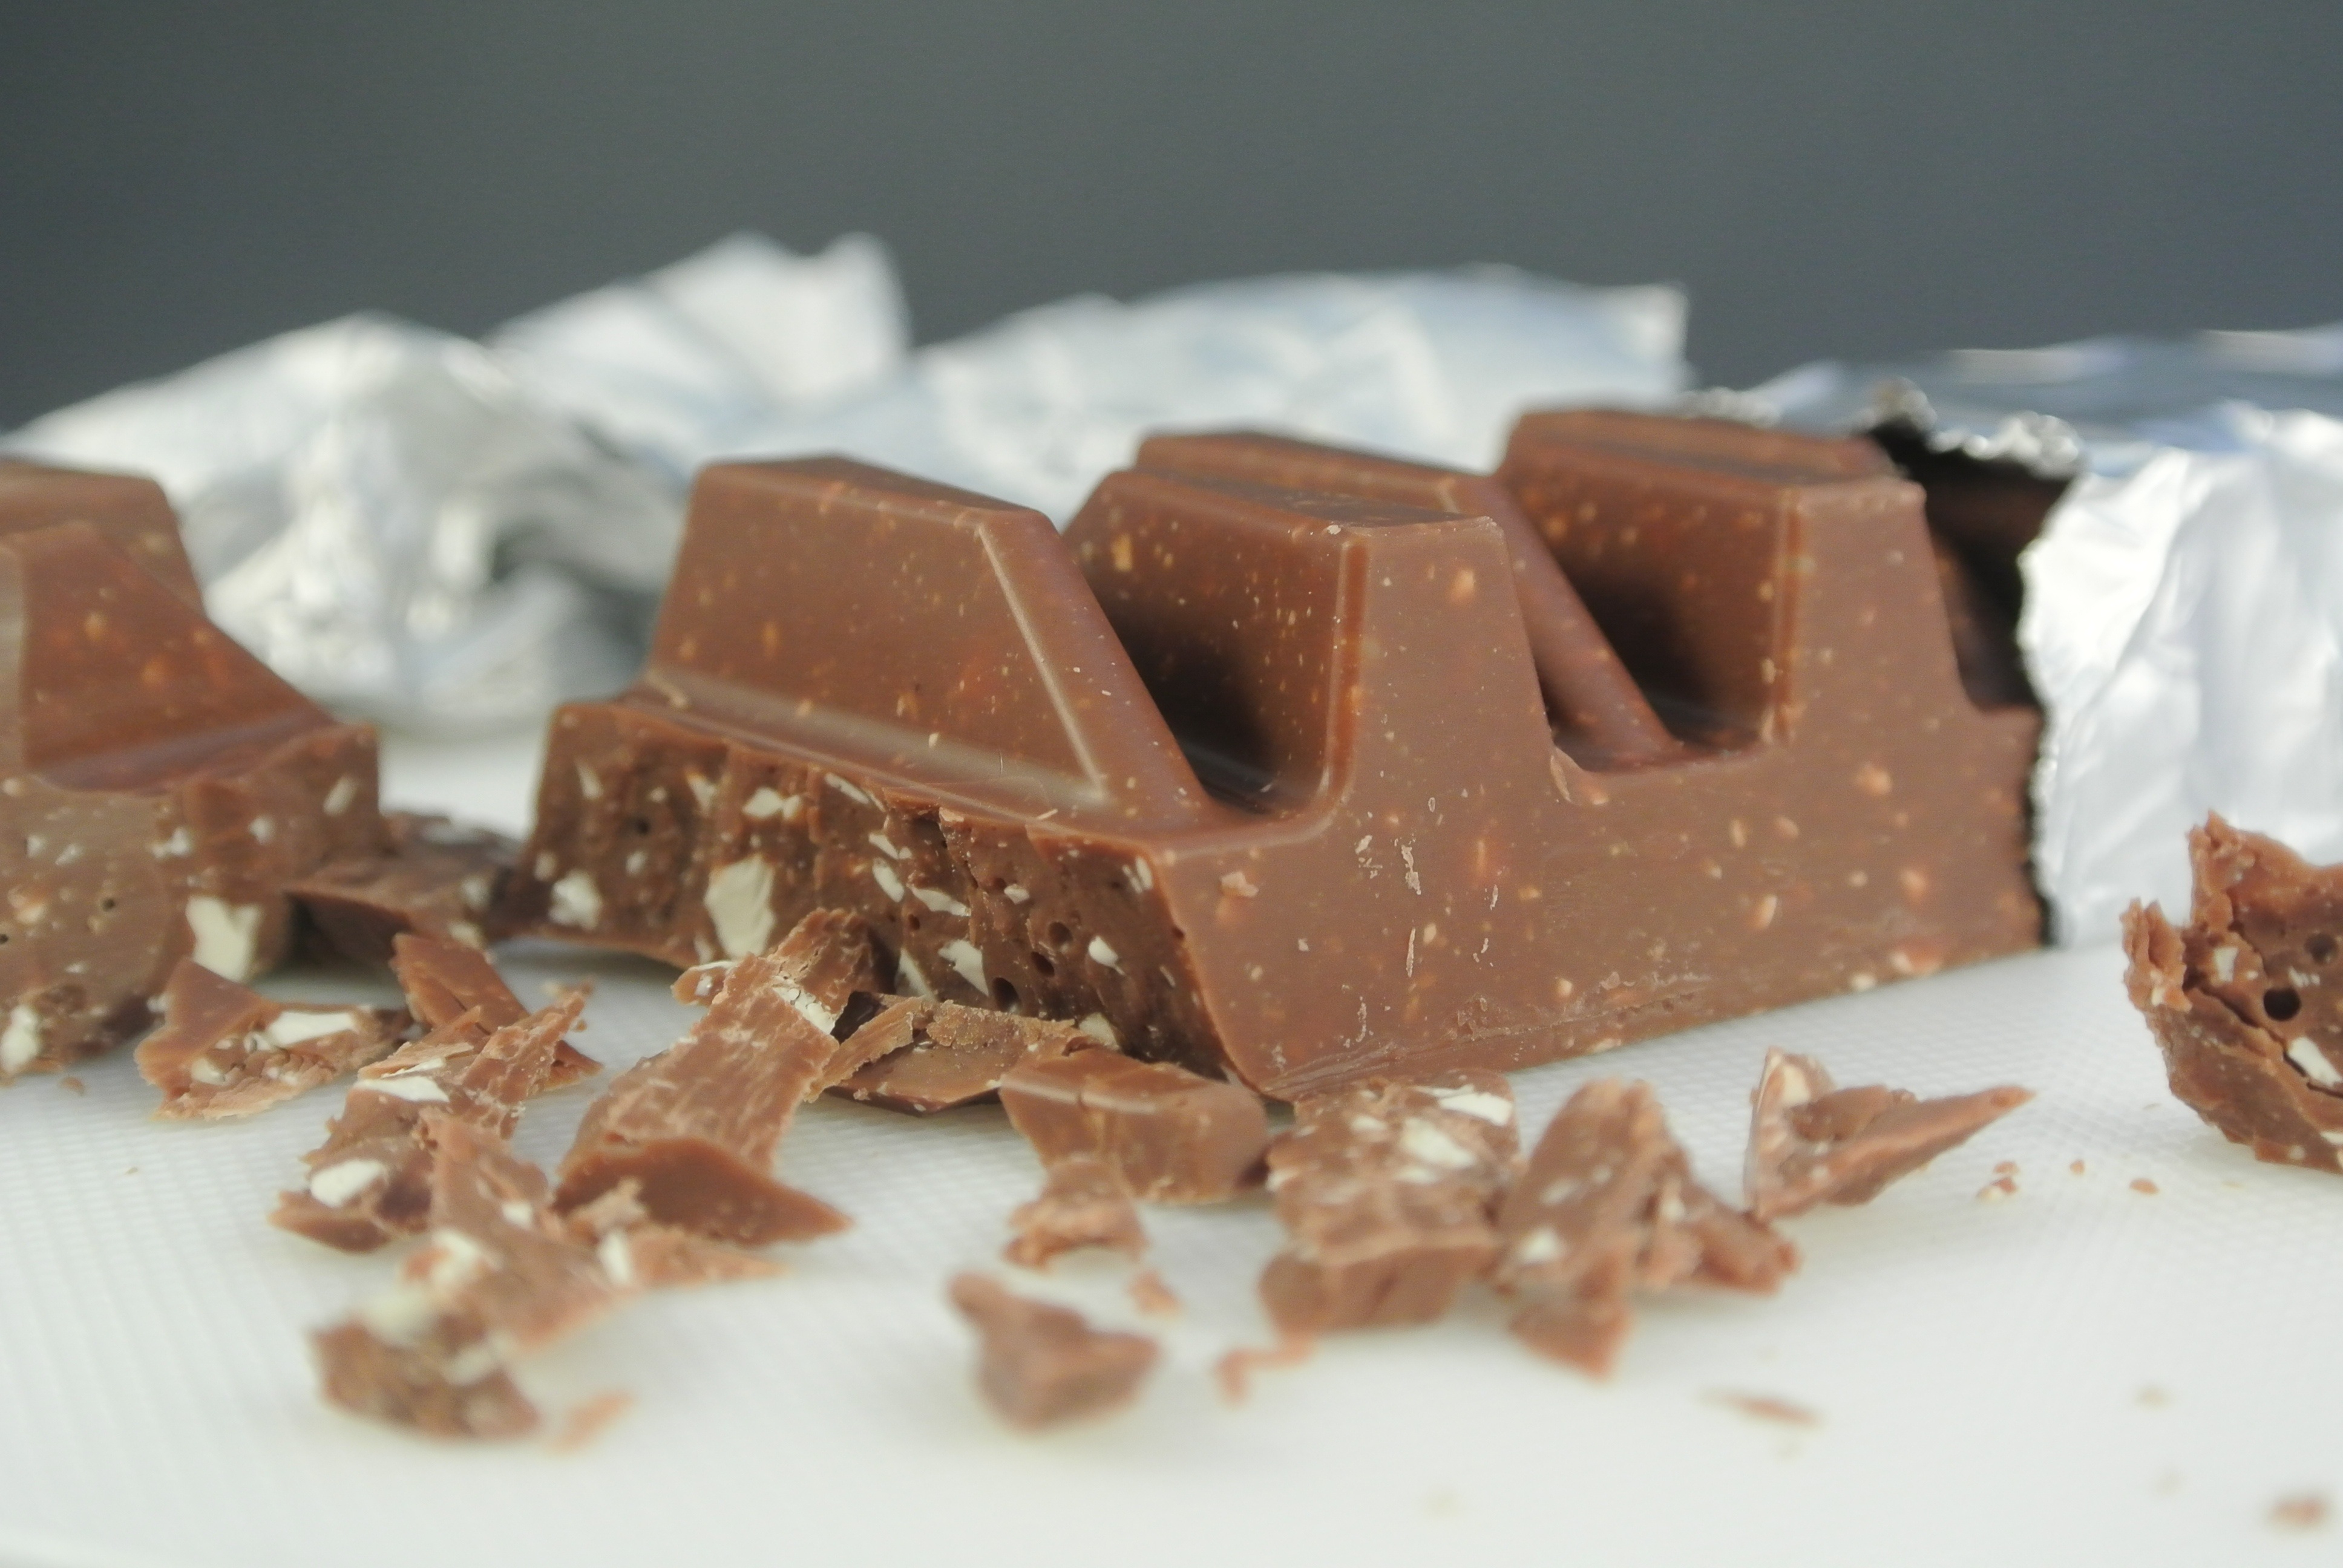
food, chocolate, dessert, delicious, fudge, icing, candy, switzerland, confectionery, flavor, praline, snack food, swiss chocolate, chocolate truffle, chocolate brownie